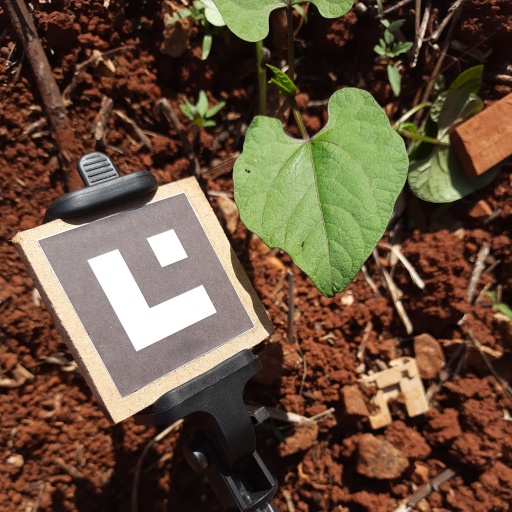
Observations: wavy surface, no eating holes, under sunlight, insect on surface